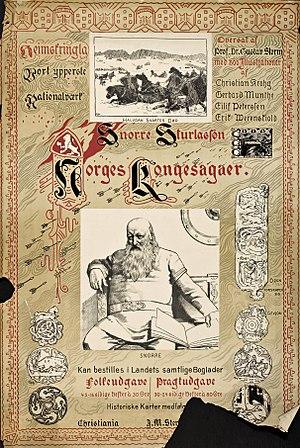
Peder Claussøn Friis, né le 1ᵉʳ avril 1545 à Egersund et mort le 15 octobre 1614 à Valle, est un pasteur, historien, traducteur et topographe norvégien.